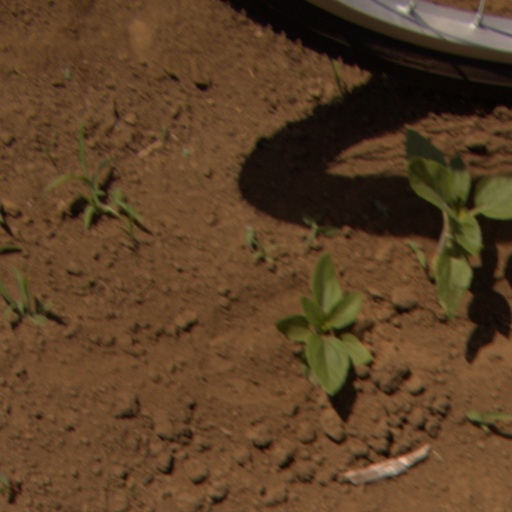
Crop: Jerusalem artichoke